Korean armour

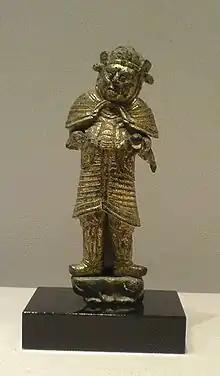
A cheonwang (Heavenly King) in lamellar armour, Silla, 8th c.

Korean armour was mainly dedicated to protect against missiles since mountainous terrain made field battles either rare or very hazardous. For historical Koreanic countries, the defense or assault of fortifications was typical warfare.